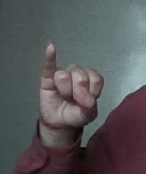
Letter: meem